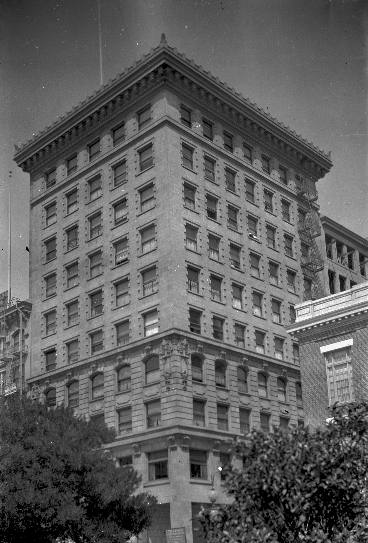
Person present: No